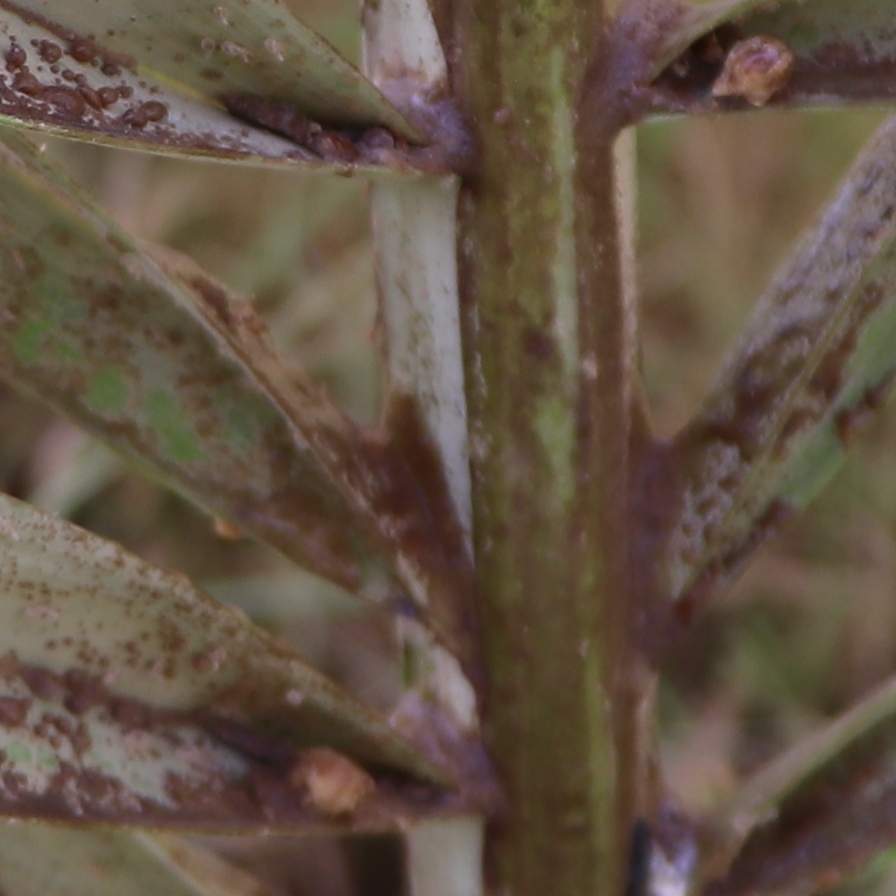
Label: Honey